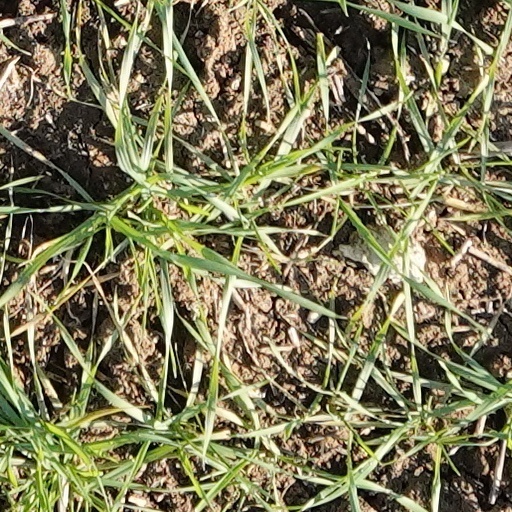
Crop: wheat